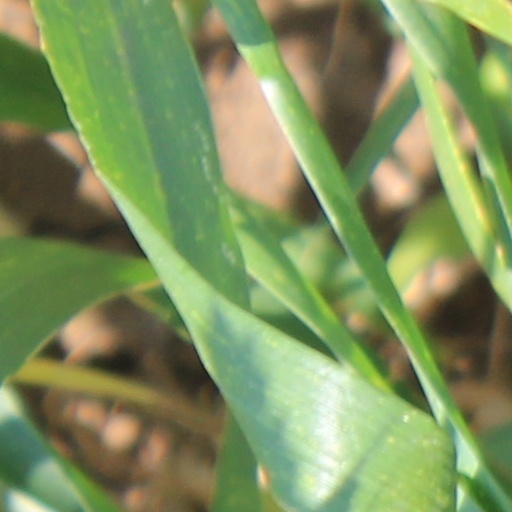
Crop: wheat